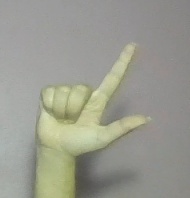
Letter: laam